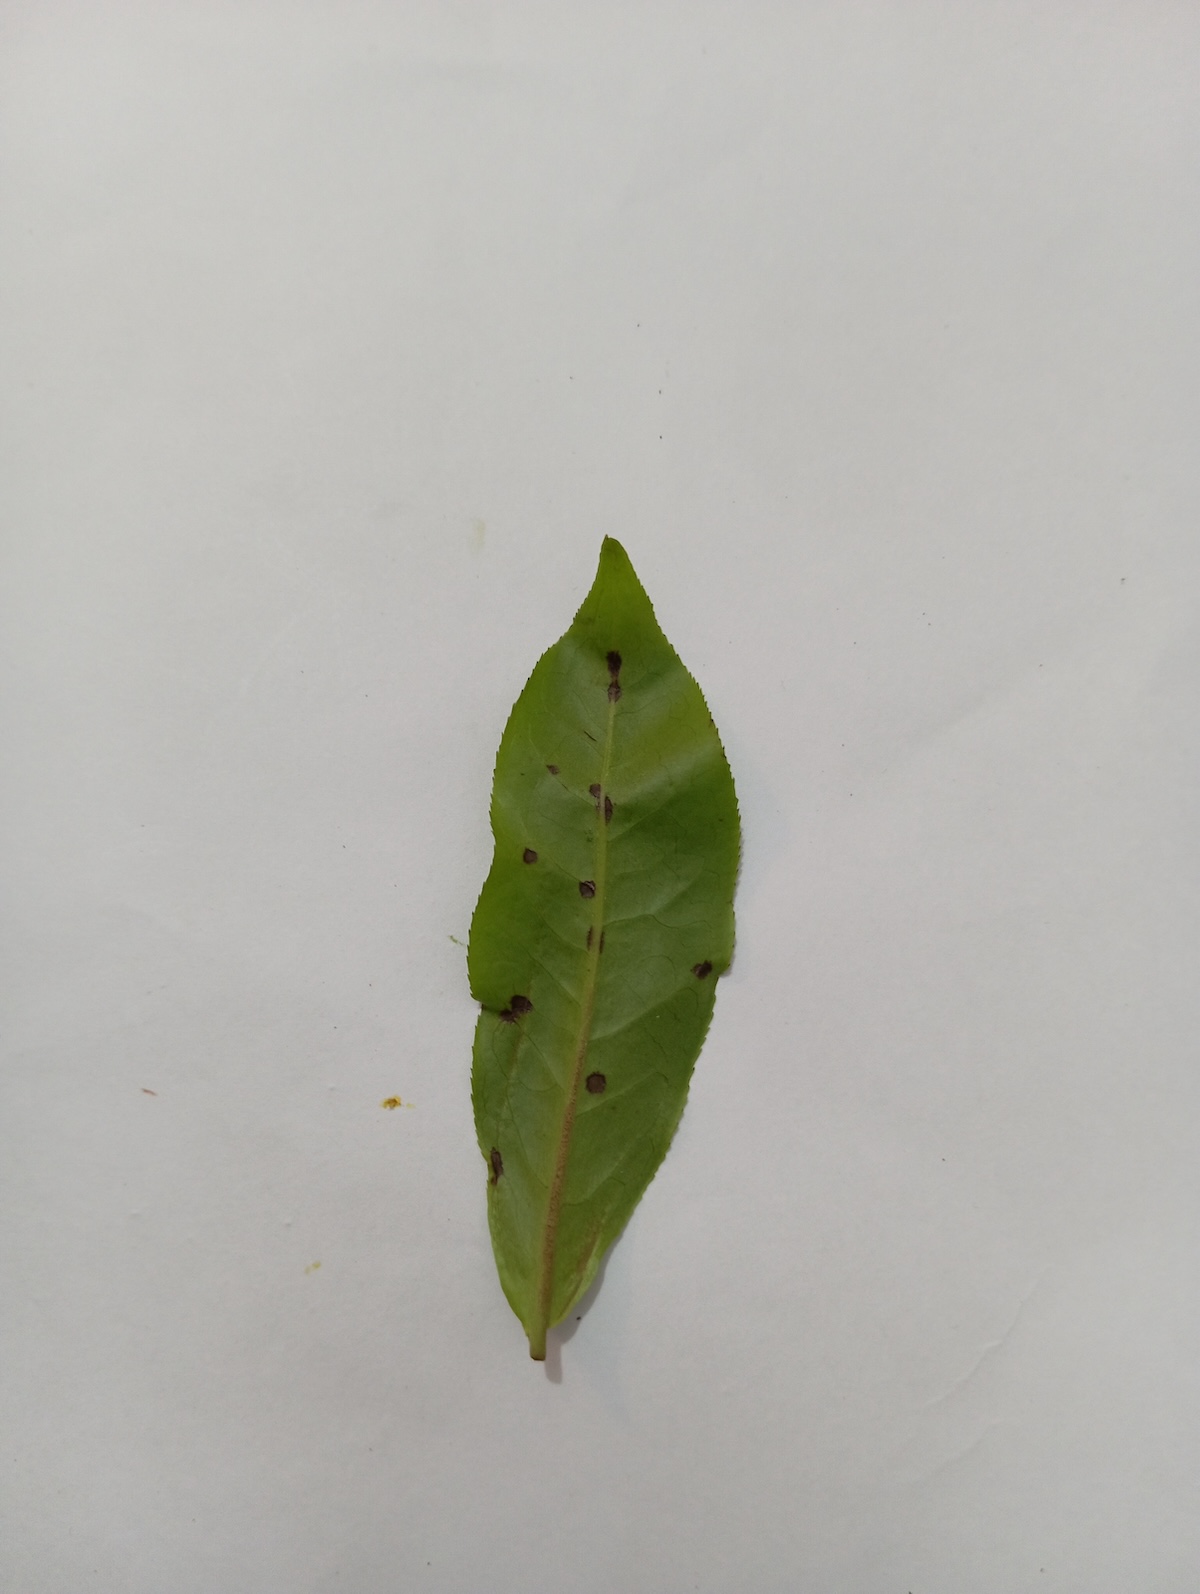
Label: Helopeltis